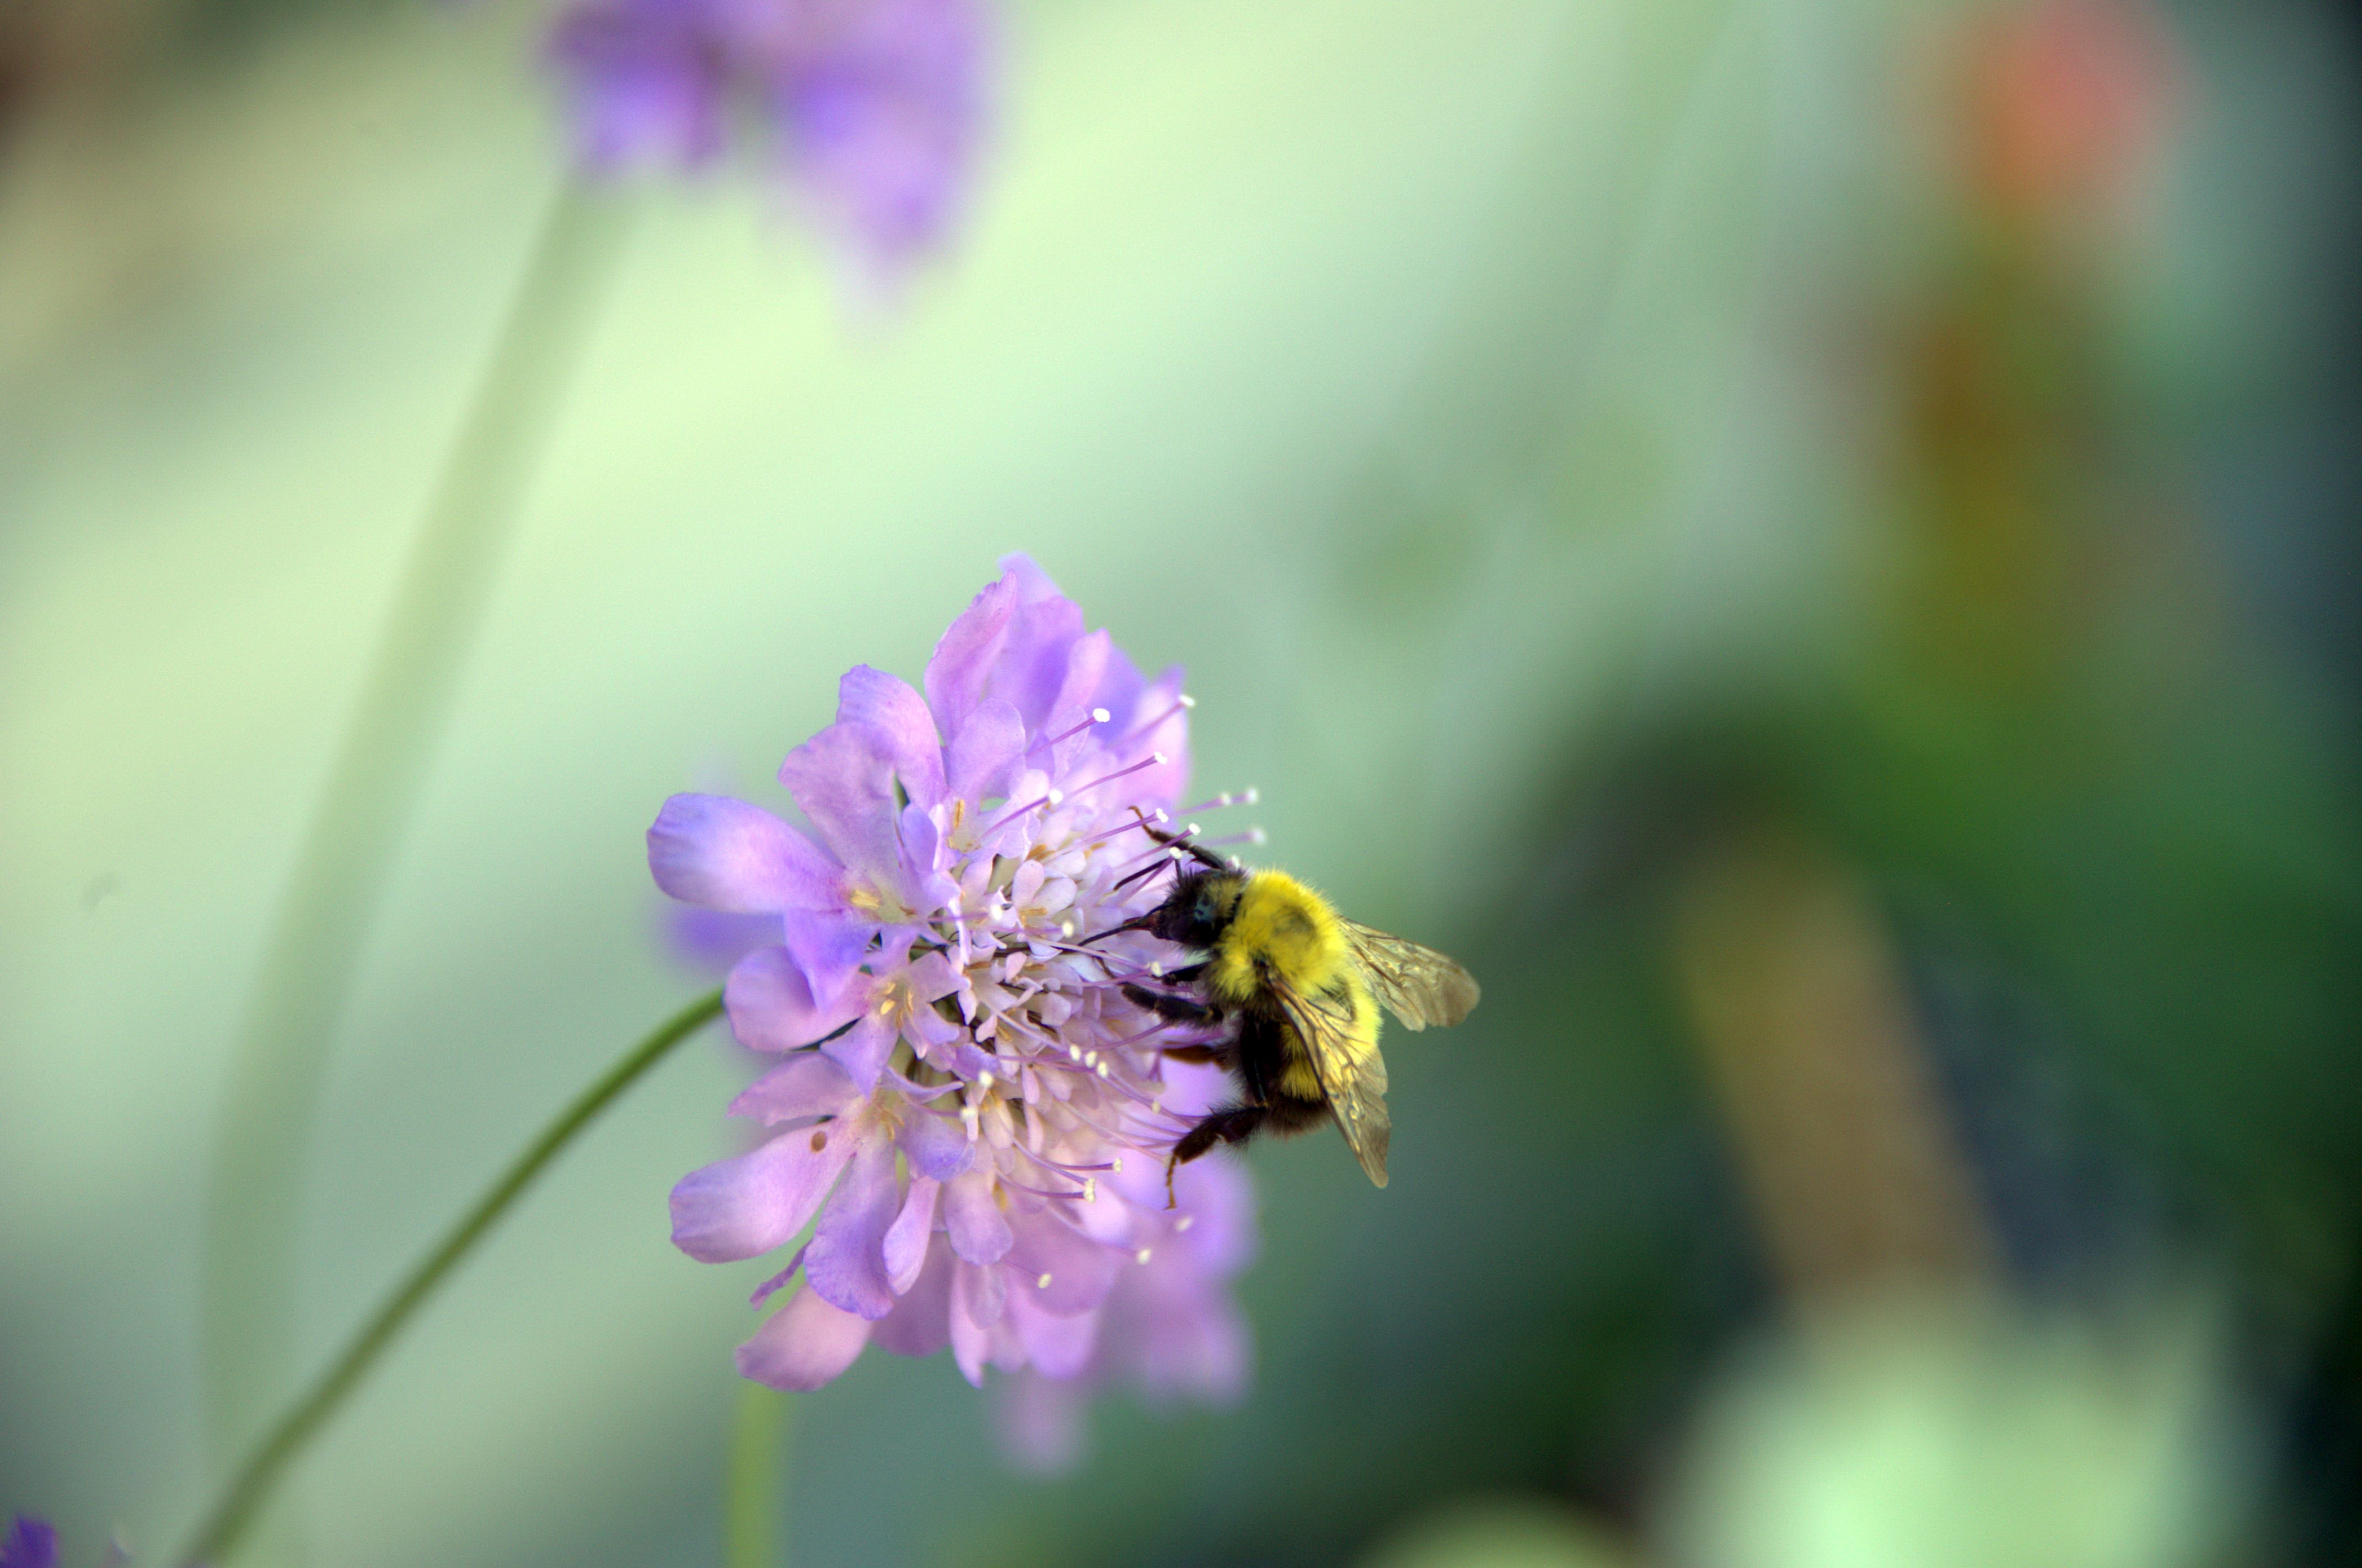
nature, blossom, plant, photography, flower, petal, summer, pollen, green, insect, botany, flora, fauna, invertebrate, wildflower, close up, bee, insects, bumblebee, honeybee, nectar, macro photography, honey bee, pollinator, plant stem, membrane winged insect, barnsdale gardens